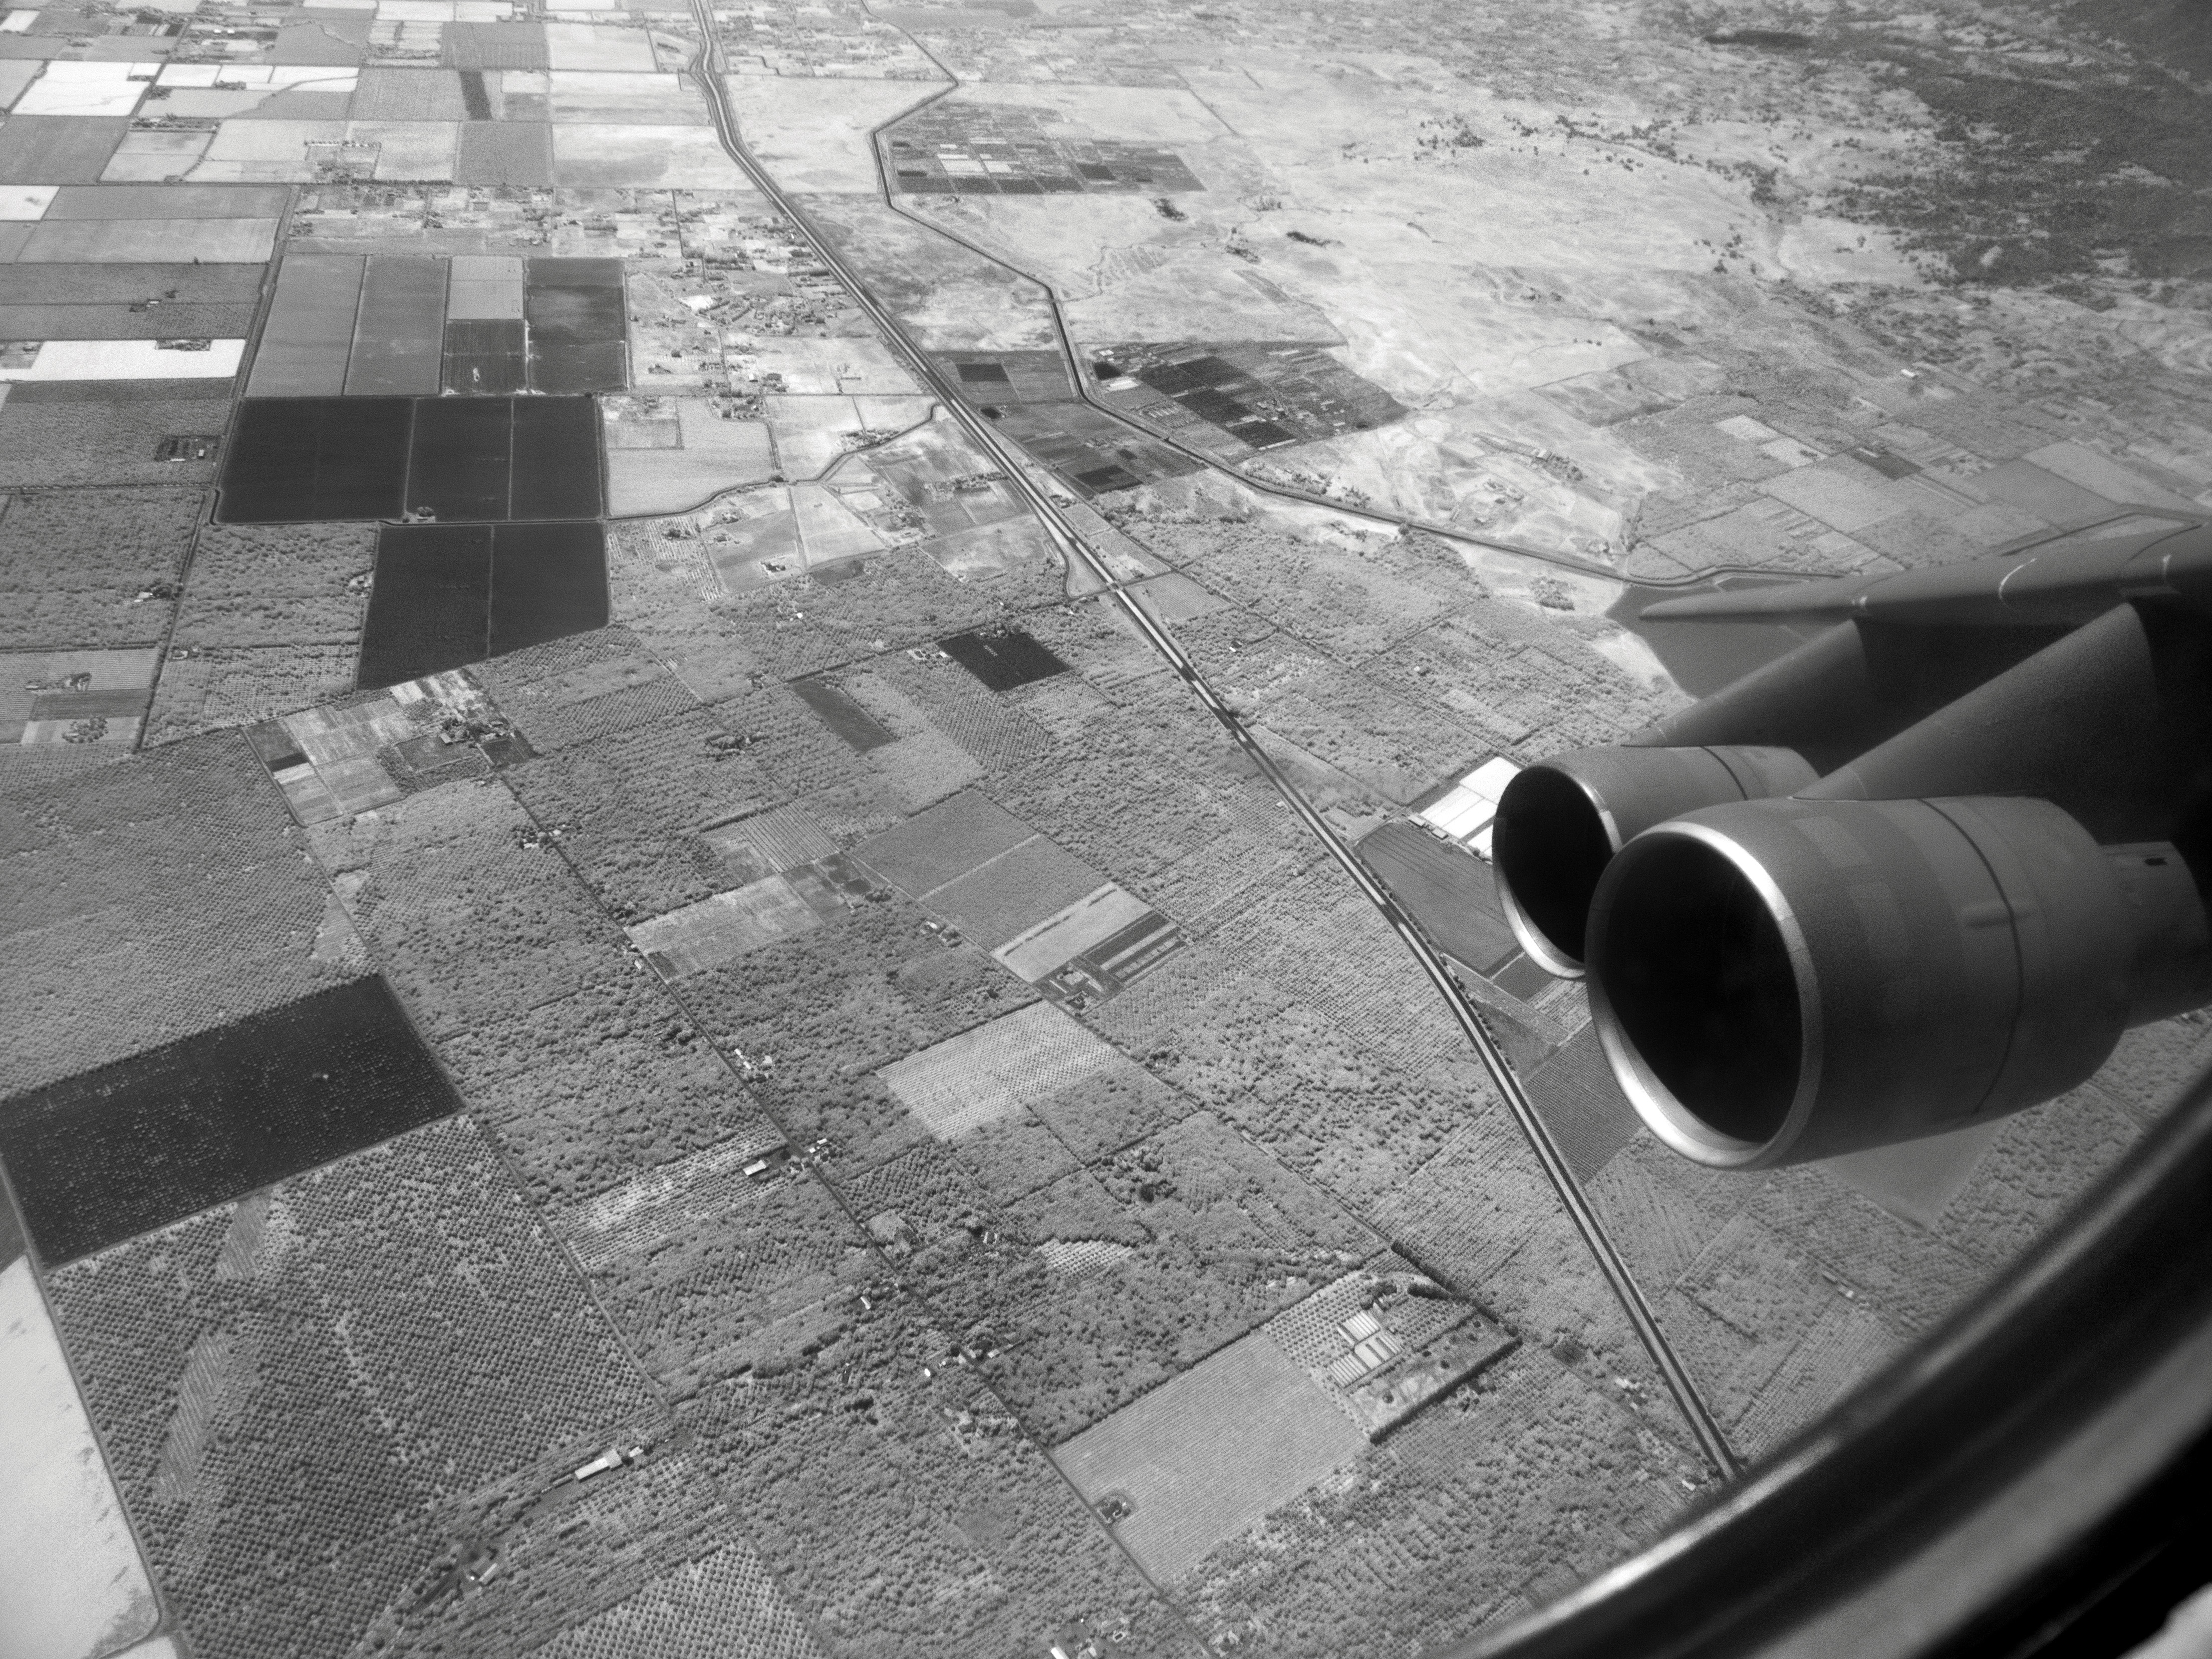
black and white, white, photography, airplane, aircraft, vehicle, aviation, black, monochrome, image, shape, monochrome photography, atmosphere of earth